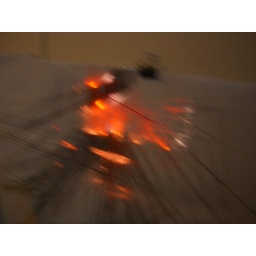
Awesome &amp;quot;chrome&amp;quot; poster with white and red ink over top.